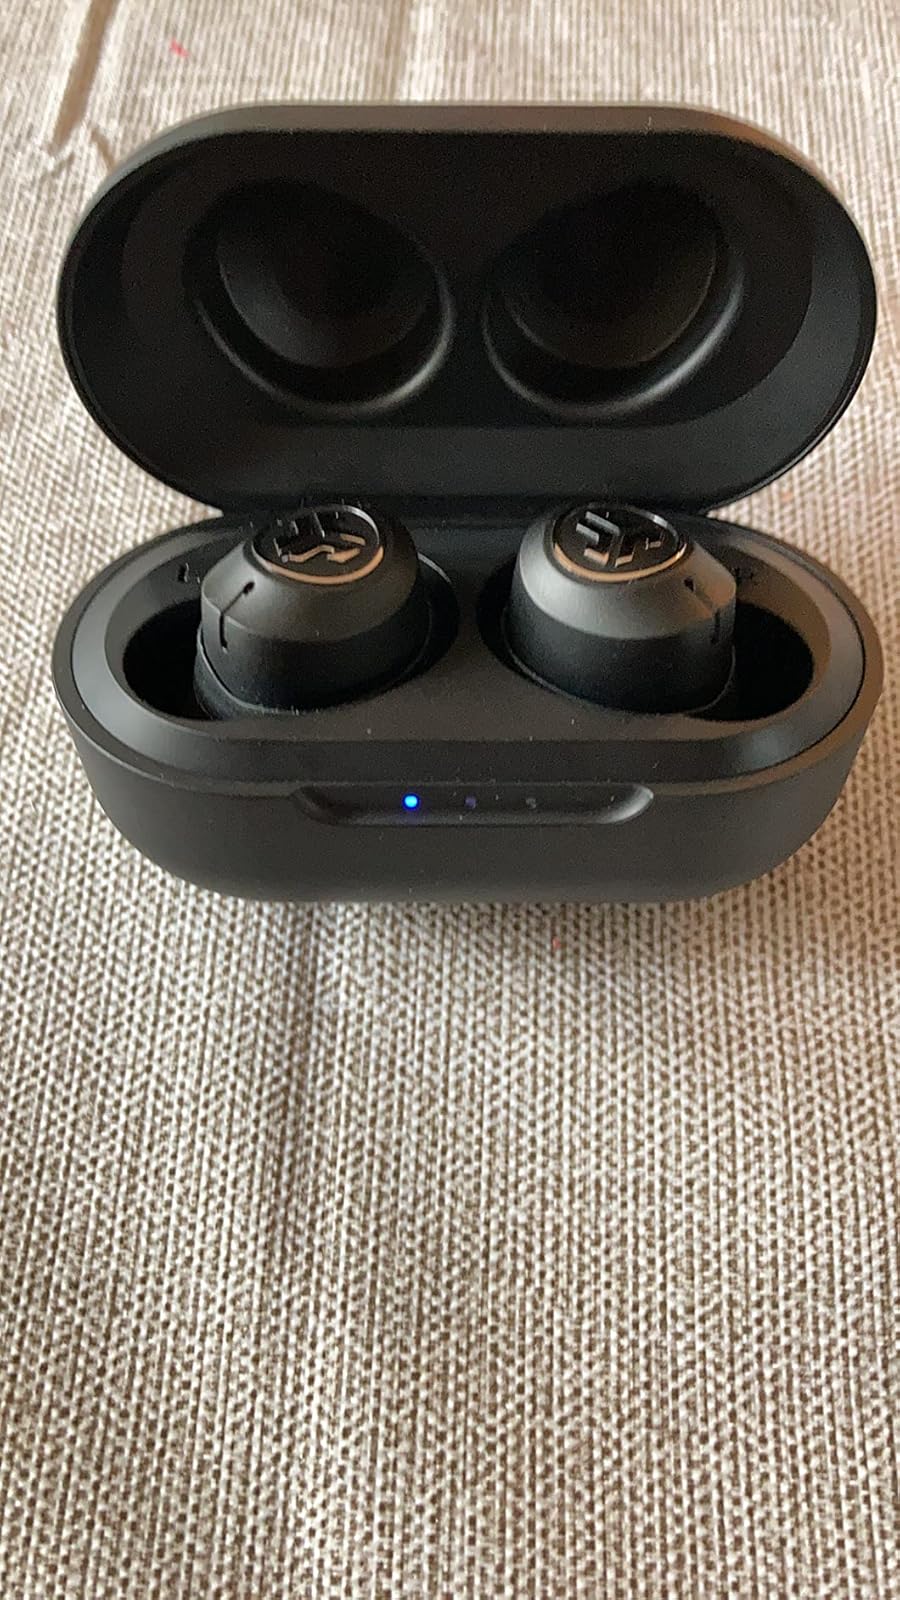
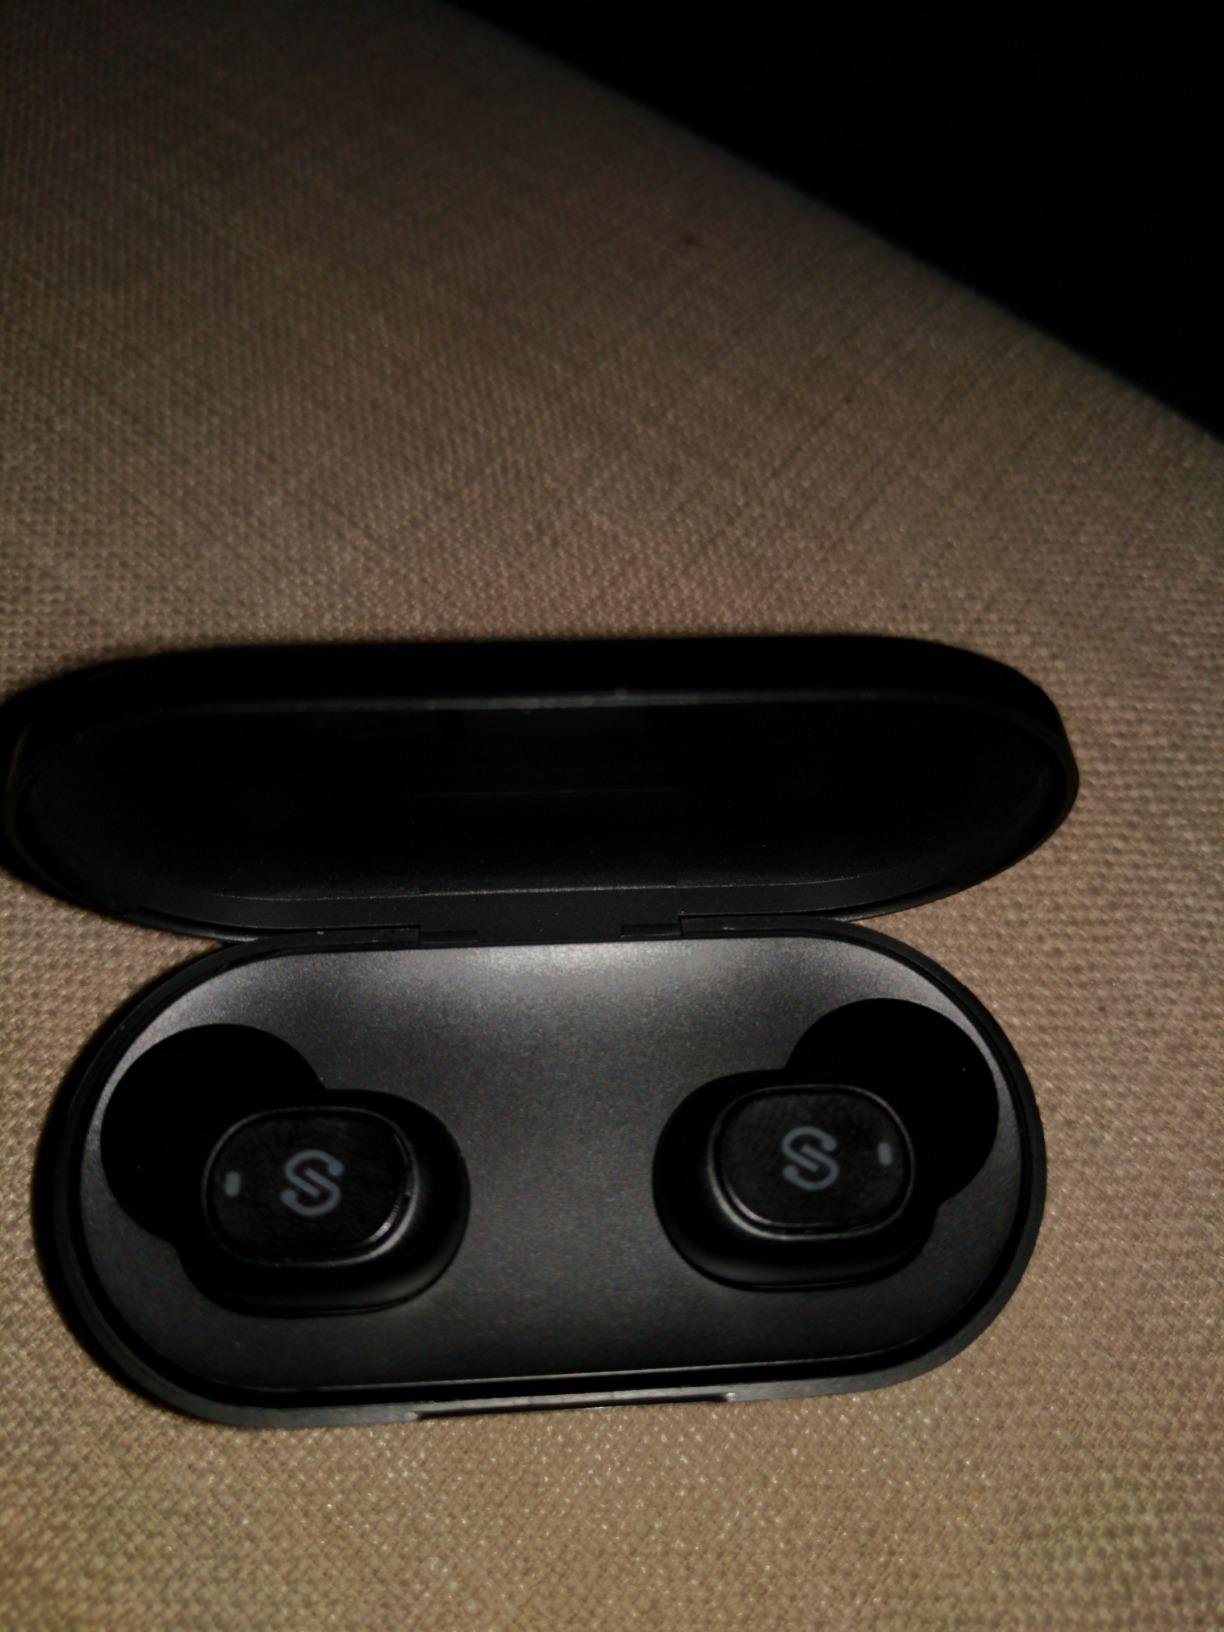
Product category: earbuds
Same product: no